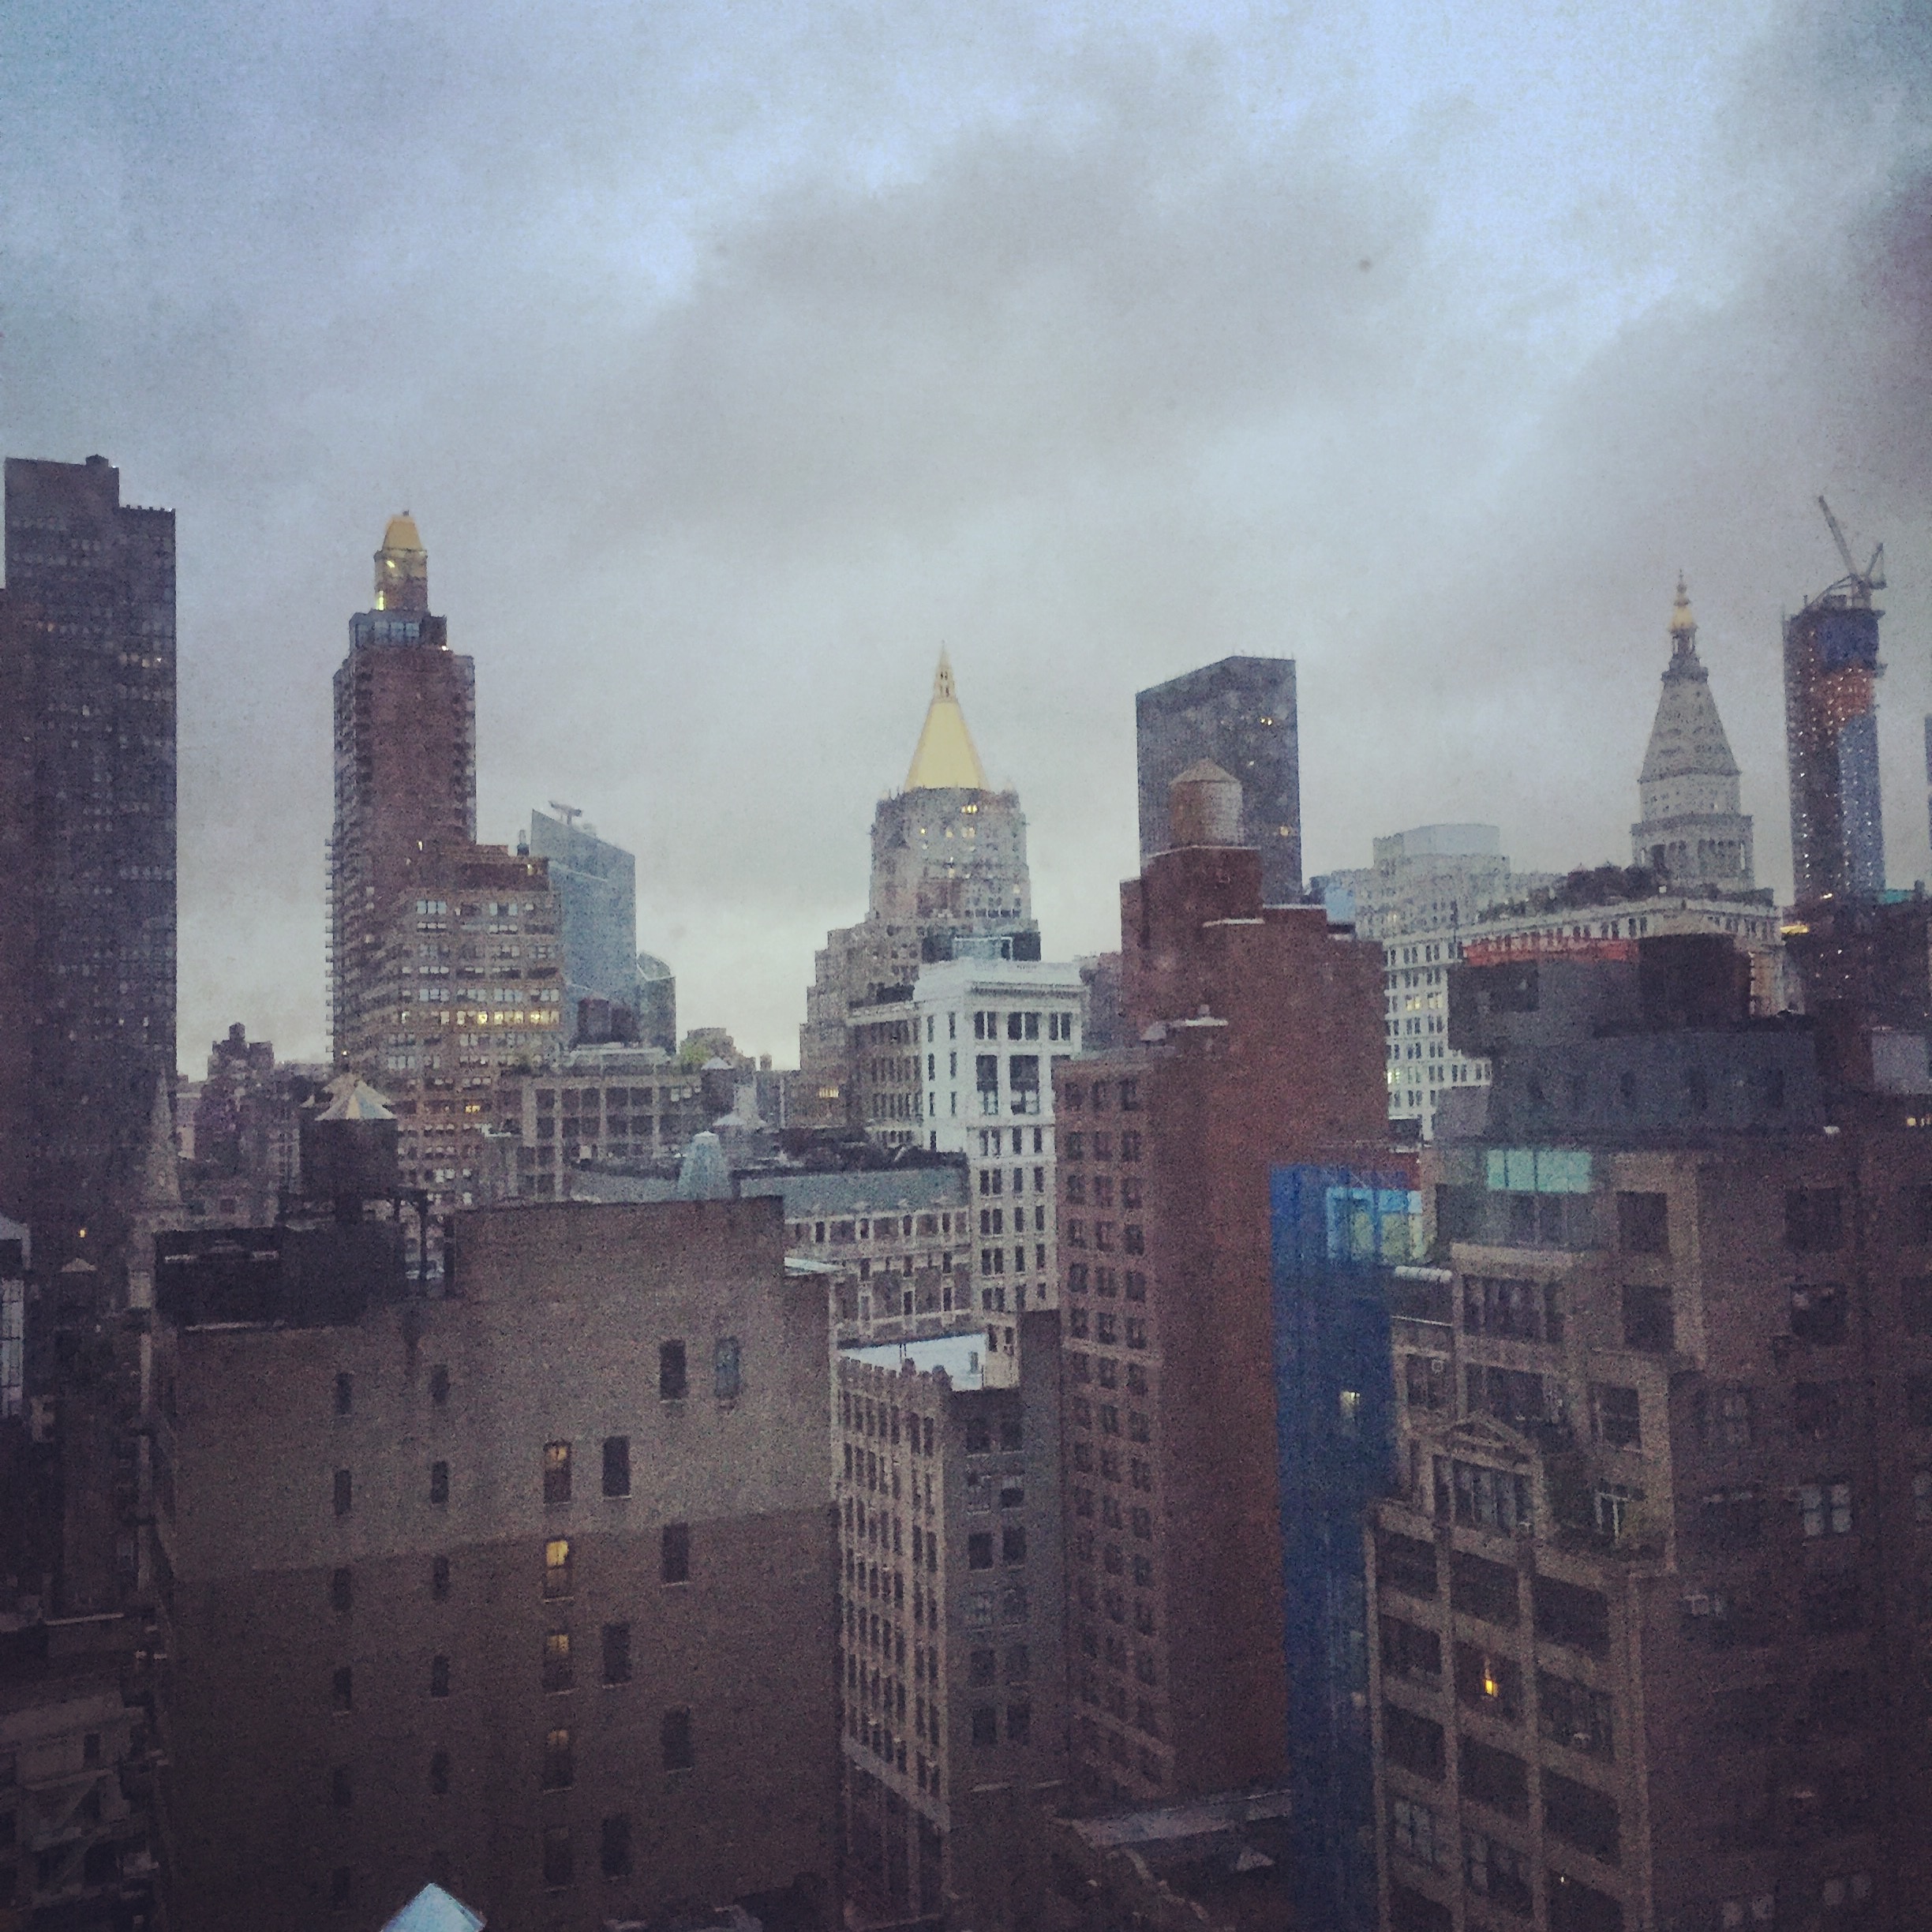
skyline, city, skyscraper, cityscape, downtown, evening, tower, landmark, metropolis, urban area, atmospheric phenomenon, human settlement, metropolitan area